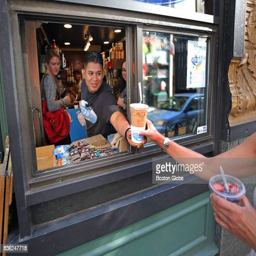
person hands coffee to a customer